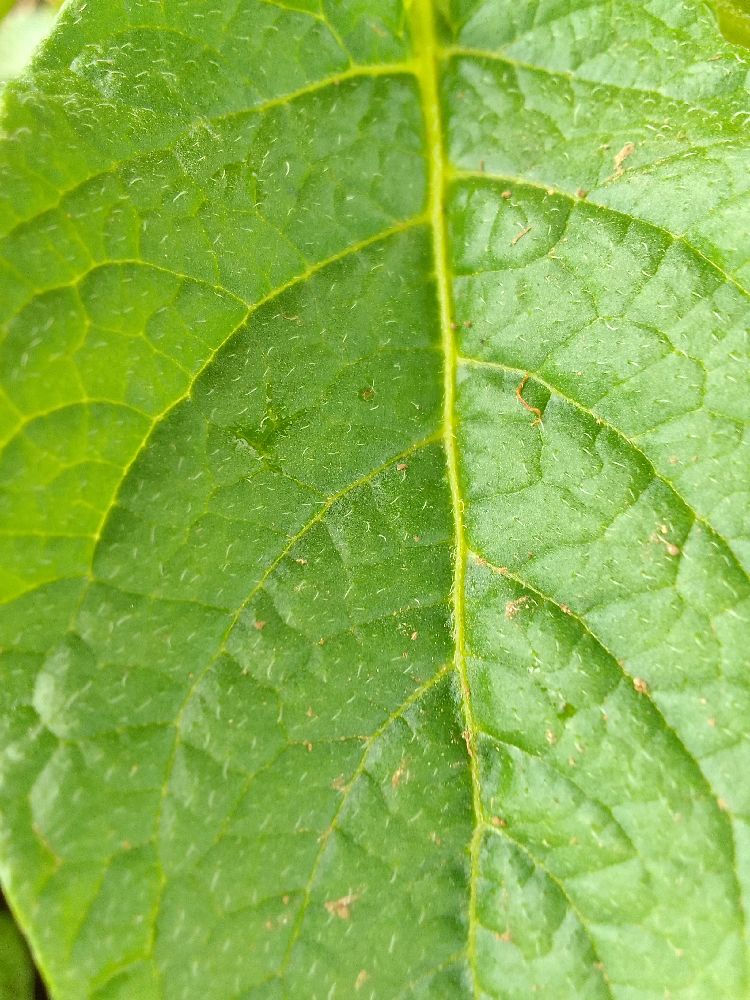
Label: Healthy